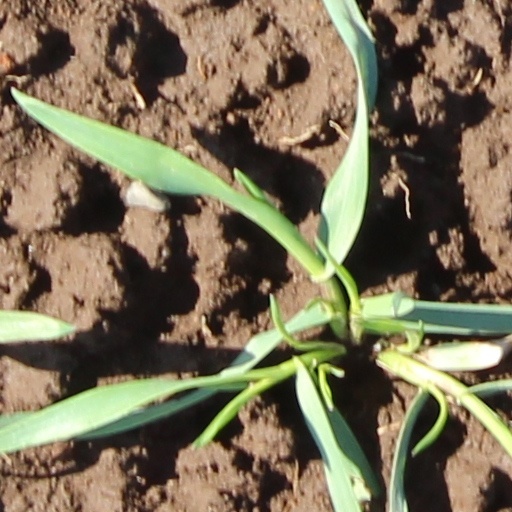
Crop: wheat